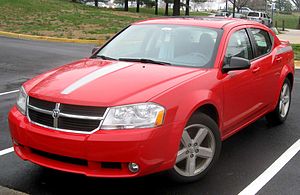
Dodge
Dodge Avenger SXT fra 2008
Dodge er et amerikansk bilmærke grundlagt omkring år 1900 af brødrene John og Horace Dodge. Oprindeligt lavede brødrene cykler men besluttede sig for at lave biler i stedet. Det startede beskedent med at lave mekaniske dele til Ford og førte med tiden til, at de begyndte af lave deres egne biler.